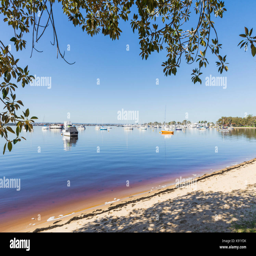
tree shaded view of the small sand beach